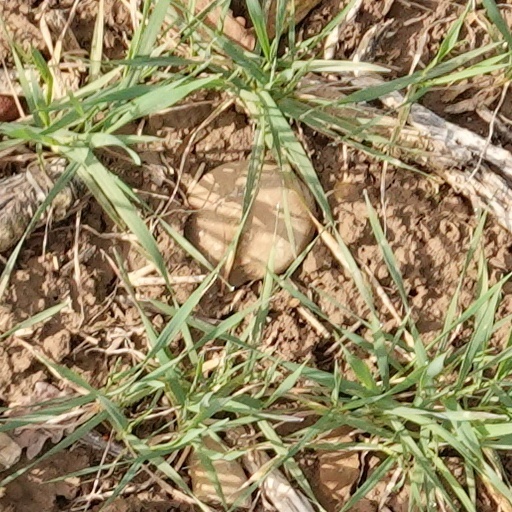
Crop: wheat